Willie Parker

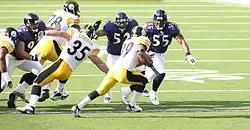
Parker running against the Ravens, 2006.

Parker was productive in 2007 as well, rushing for 1,316 yards but only 2 total touchdowns. He had eight 100-yard plus games, leading the league in that category and earning a second consecutive Pro Bowl berth before being injured late in the season. Parker suffered a broken right fibula early in a game against the St. Louis Rams on December 20, 2007, ending his season. He was replaced by backup Najeh Davenport. Parker led the league in rushing yardage at the time of his injury.